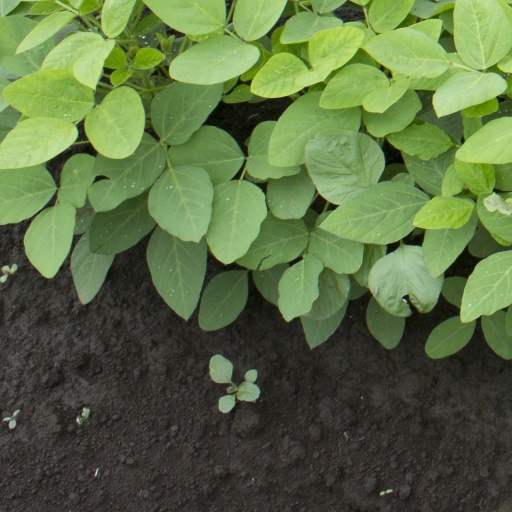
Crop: soybean